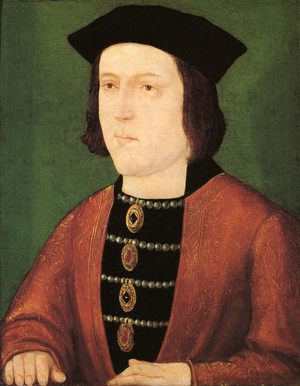
Charles de Valois-Bourgogne, dit Charles le Hardi ou Charles le Travaillant, plus connu sous son surnom posthume de Charles le Téméraire, né le 10 novembre 1433 à Dijon et mort le 5 janvier 1477 près de Nancy, est, après Philippe le Hardi, Jean sans Peur et Philippe le Bon, le quatrième et dernier duc de Bourgogne de la maison de Valois, seigneur et maître d'un ensemble de provinces connu aujourd'hui sous le nom d'État bourguignon.
Édouard IV, né le 28 avril 1442 et mort le 9 avril 1483, est roi d'Angleterre de 1461 à 1483. Il prend la succession d'Henri VI le 29 mars 1461 à la suite de la victoire de Towton. Il est le premier roi d'Angleterre issu de la maison d'York. La première partie de son règne s'avère troublée par la guerre des Deux-Roses, mais, une fois la menace de la maison de Lancastre éliminée à la suite de la bataille de Tewkesbury, l'Angleterre connaît la paix jusqu'à sa mort soudaine. Son règne est brièvement interrompu par un retour de Henri VI entre le 3 octobre 1470 et le 11 avril 1471.
Le traité de Picquigny est un traité de paix signé le 29 août 1475 entre le roi de France Louis XI et le roi d'Angleterre Édouard IV à Picquigny en Picardie. Il met fin définitivement à la guerre de Cent Ans qui s'était « endormie » en 1453 après la bataille de Castillon.
Cette page dresse une liste de personnalités nées au cours de l'année 1442 :
Henri VI d'Angleterre, est roi d'Angleterre de 1422 à 1461, puis de 1470 à 1471. Il est également l'héritier contesté du trône de France ainsi que duc d'Aquitaine de 1422 à 1453, en vertu du traité de Troyes conclu en 1420 par son père, le roi d'Angleterre Henri V, avec son grand-père maternel, le roi de France Charles VI. Il porte en outre dans les tout premiers mois de sa vie qui précèdent son avènement au trône d'Angleterre le titre de duc de Cornouailles, attaché à l'héritier de la couronne.